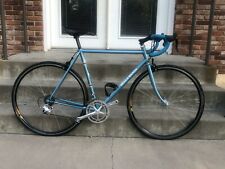
Vehicle type: Bikes